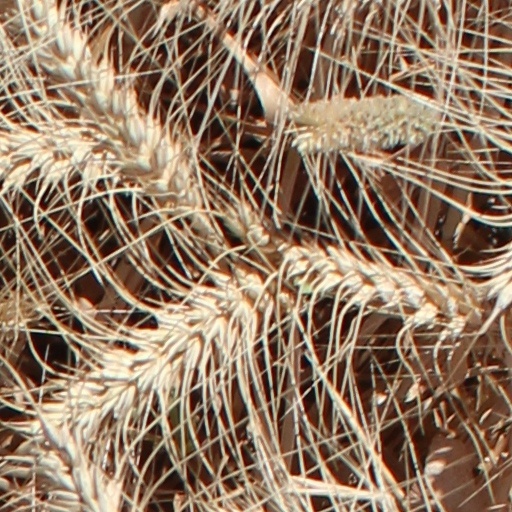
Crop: wheat